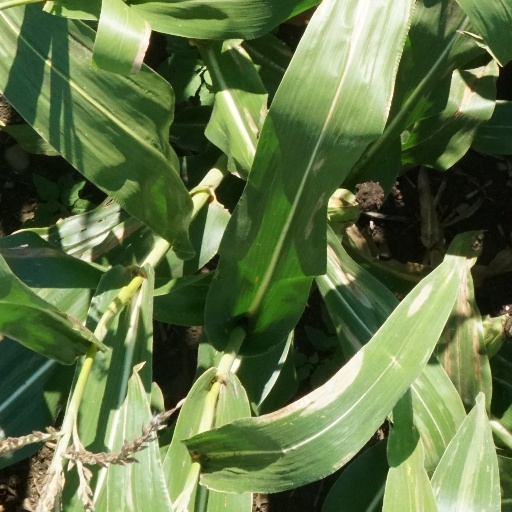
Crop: maize; corn